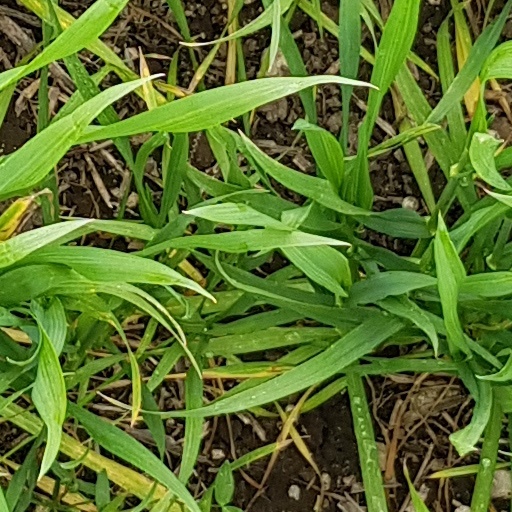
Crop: wheat